Adam Levine

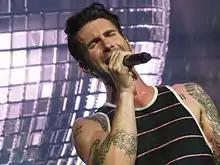
Levine performing at the opening night of the Honda Civic Tour 2013

Since "Moves Like Jagger" was the first time Maroon 5 had collaborated with an outside writer, the band decided to attempt it again on their next album, entitled "Overexposed". Its title is supposedly an allusion to Levine's public ubiquity. In an interview with "Rolling Stone", he opined that is their most dance-driven album ever, commenting: "It's very much an old-fashioned disco tune. I have a love/hate relationship with it – but mostly I love it". The album and its lead single "Payphone" gave Maroon 5 their second Grammy Award for Best Pop Vocal Album and Best Pop Duo/Group Performance nominations. In support of "Overexposed", the band conducted the Overexposed Tour from 2012 to 2013 (with the European leg extending to 2014 due to scheduling conflicts), and also headlined the 2013 Honda Civic Tour, which included "The Voice" contestant Tony Lucca.